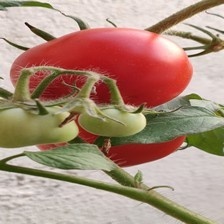
Label: tomato